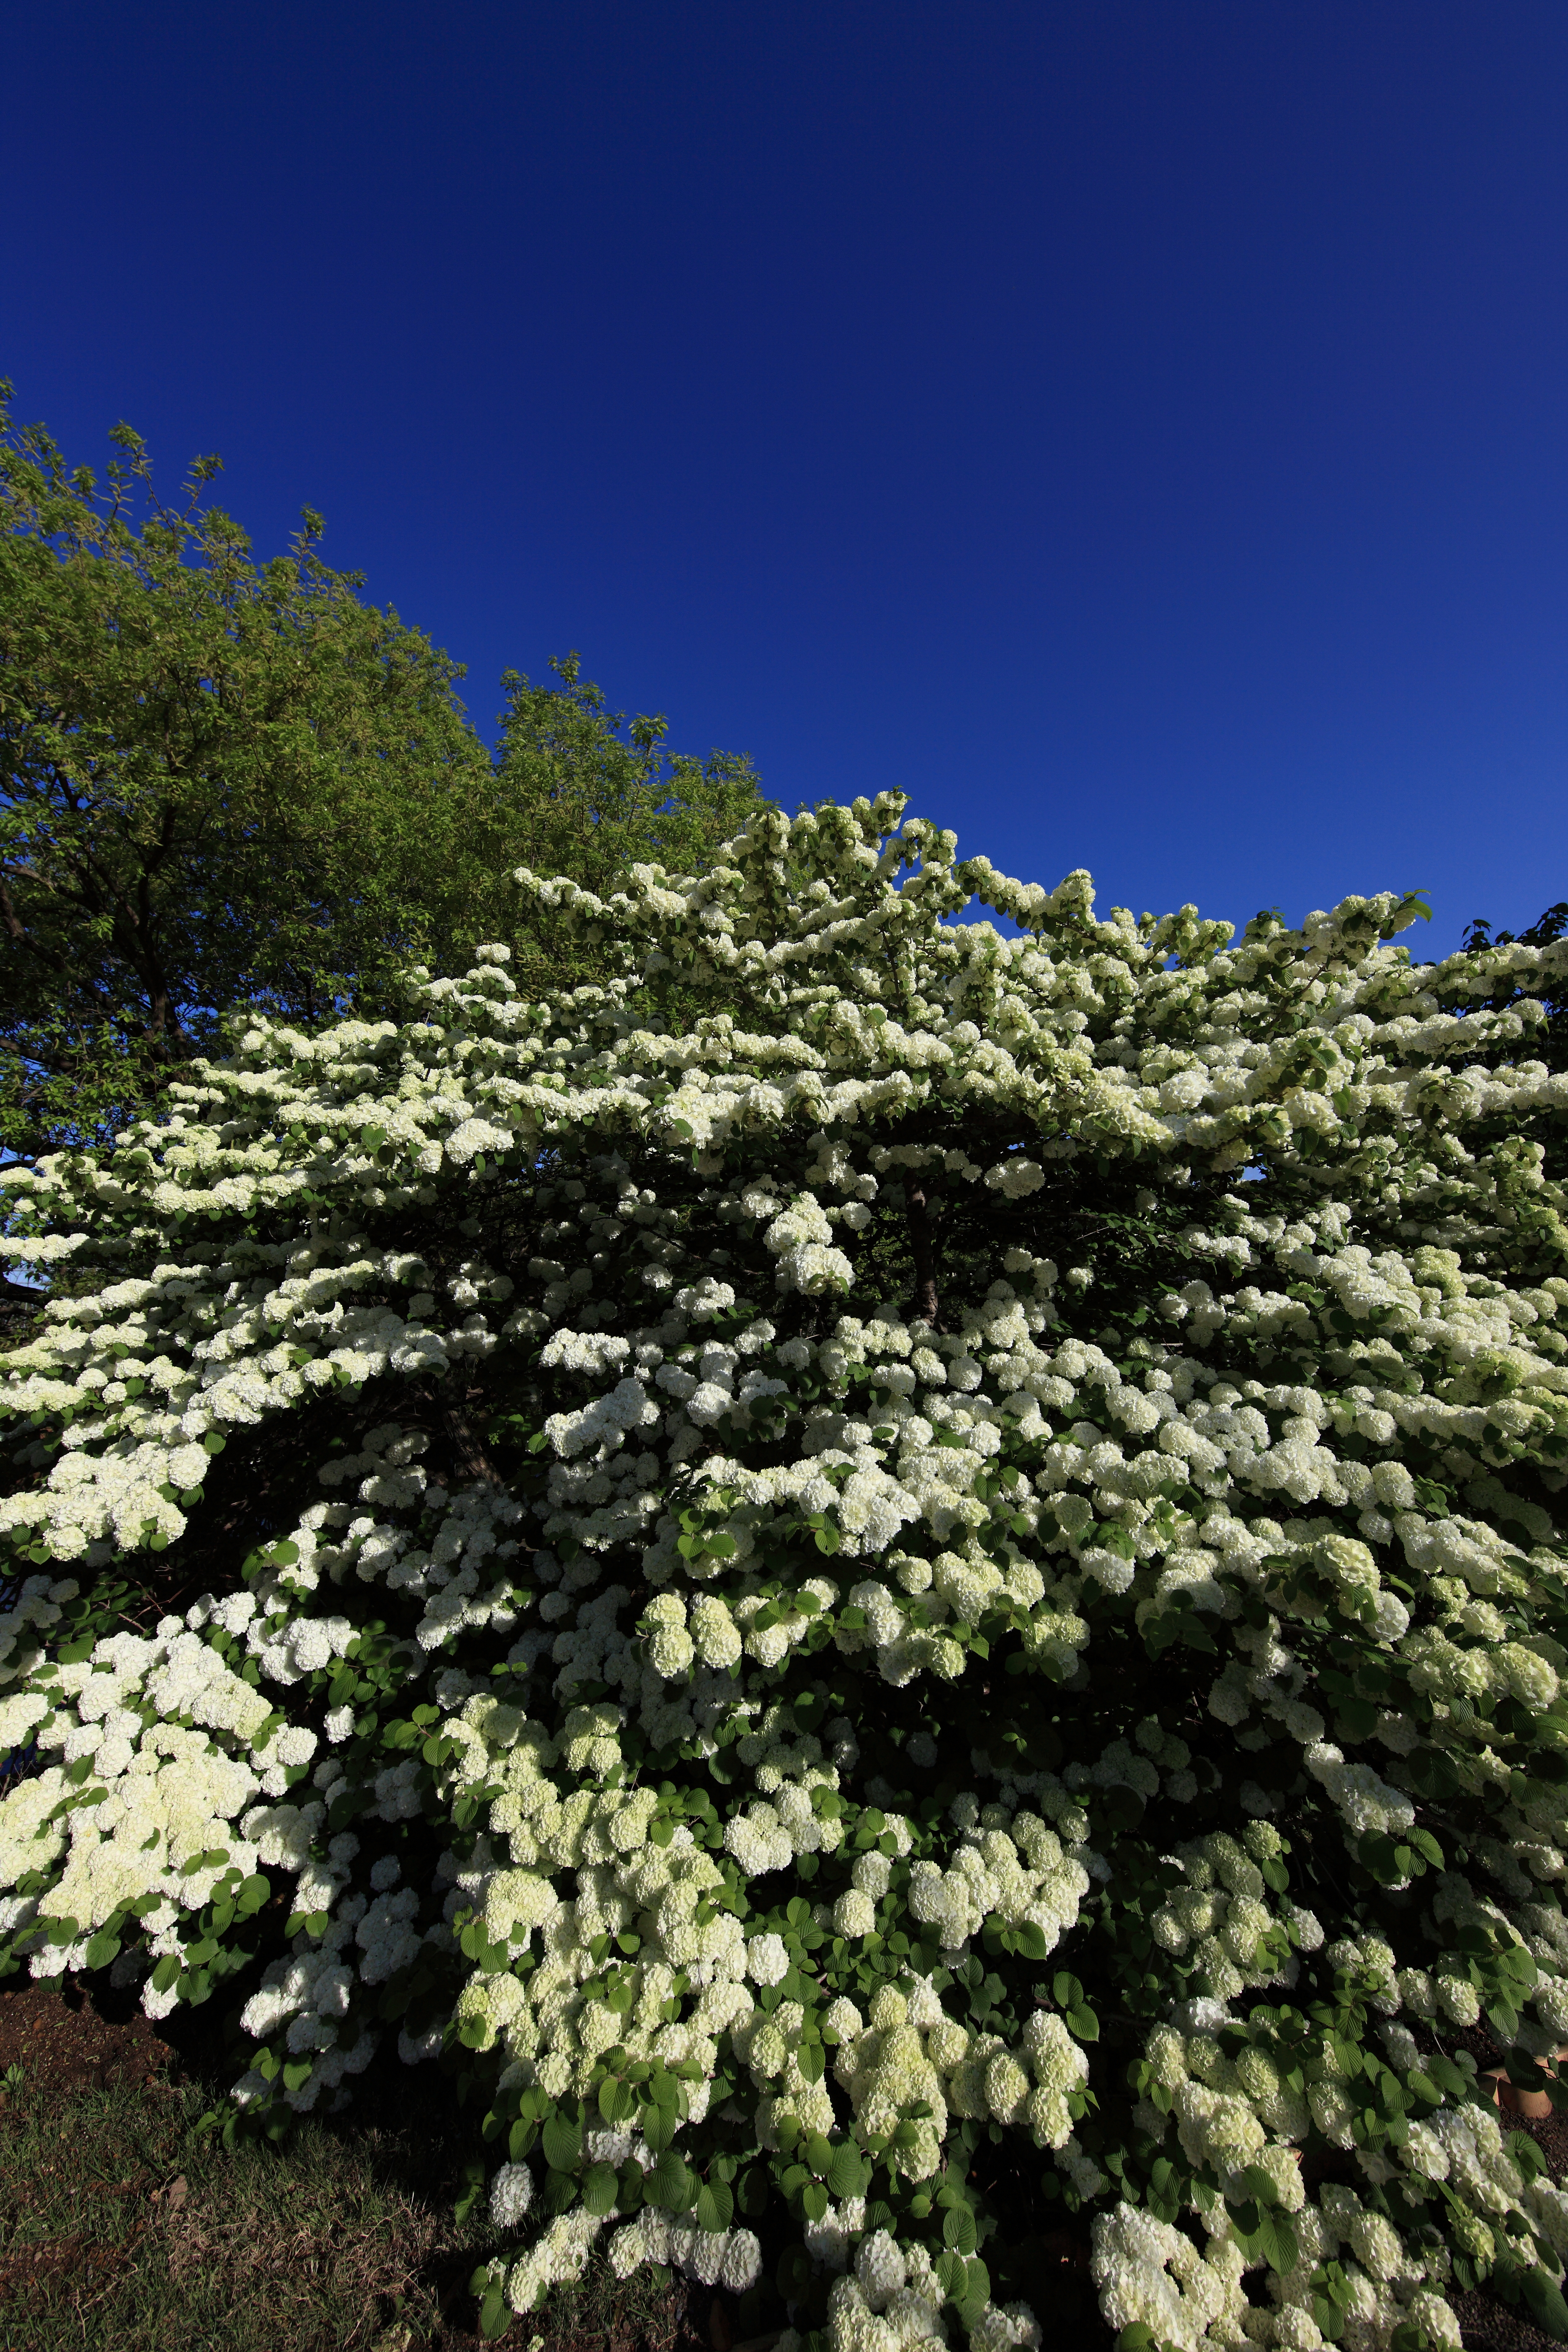
tree, blossom, plant, sky, flower, high, flora, hydrangea, cool image, shrub, 5d, hires, markii, ecosystem, hi, res, resolution, flowering plant, woody plant, land plant